Wanted (South Korean TV series)

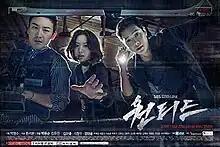
Promotional poster

Wanted is a 2016 South Korean television series starring Kim Ah-joong, Ji Hyun-woo, Uhm Tae-woong and Park Hae-joon. It aired on SBS TV on Wednesdays and Thursdays at 21:55 (KST) from June 22 to August 18, 2016 for 16 episodes.